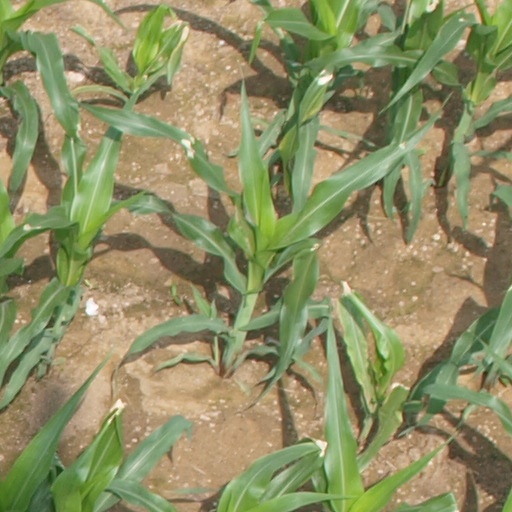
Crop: maize; corn